Capture of Schwaben Redoubt

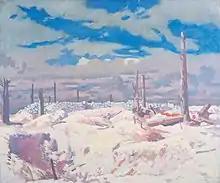

The 107th Brigade advanced to the A Line but the 10th Royal Irish Rifles on the right, had to pass through machine-gun fire from front, right flank and right rear, which caused many casualties. By runners had reported the fall of the C Line, eight minutes before the advance to the D Line was due to begin. Because of the defeats of the 32nd Division on the right flank at Thiepval and the VIII Corps divisions on the north bank of the Ancre, Nugent tried to get permission from X Corps headquarters to cancel the 107th Brigade attack on the D Line. Nugent was over-ruled, as new attacks were being arranged on the flanks; about later X Corps HQ ordered the advance to stop until the situation on the flanks was clearer. The stop order failed to reach the 107th Brigade, because telephone lines had been cut and runners were shot down crossing no man's land. The brigade advanced for about in a "wild and desperate venture", before the survivors were repulsed from the objective by German troops in the D Line (Grandcourt Trench). German attacks on the left flank from St Pierre Divion, were forced back several times, by the remaining men of the three battalions on the left flank; on the right flank, the Mouquet Switch trench was reconnoitred and found empty.